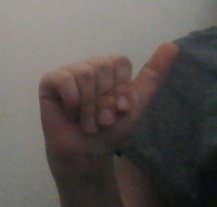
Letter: dhad